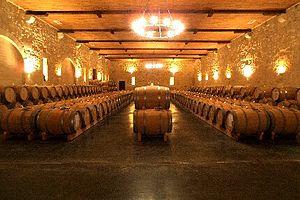
Chai à barriques
Le château d'Agassac est un domaine viticole réputé du Haut-Médoc en Gironde. Il est situé dans l'AOC haut-médoc, dans la commune de Ludon-Médoc. À seulement quinze minutes au nord de Bordeaux, il constitue l'un des premiers vignobles du Médoc. Il produit un vin parmi les mieux notés de son appellation. Le Château D'Agassac est un « Cru bourgeois supérieur » selon le classement de 1932 des vins de Bordeaux.